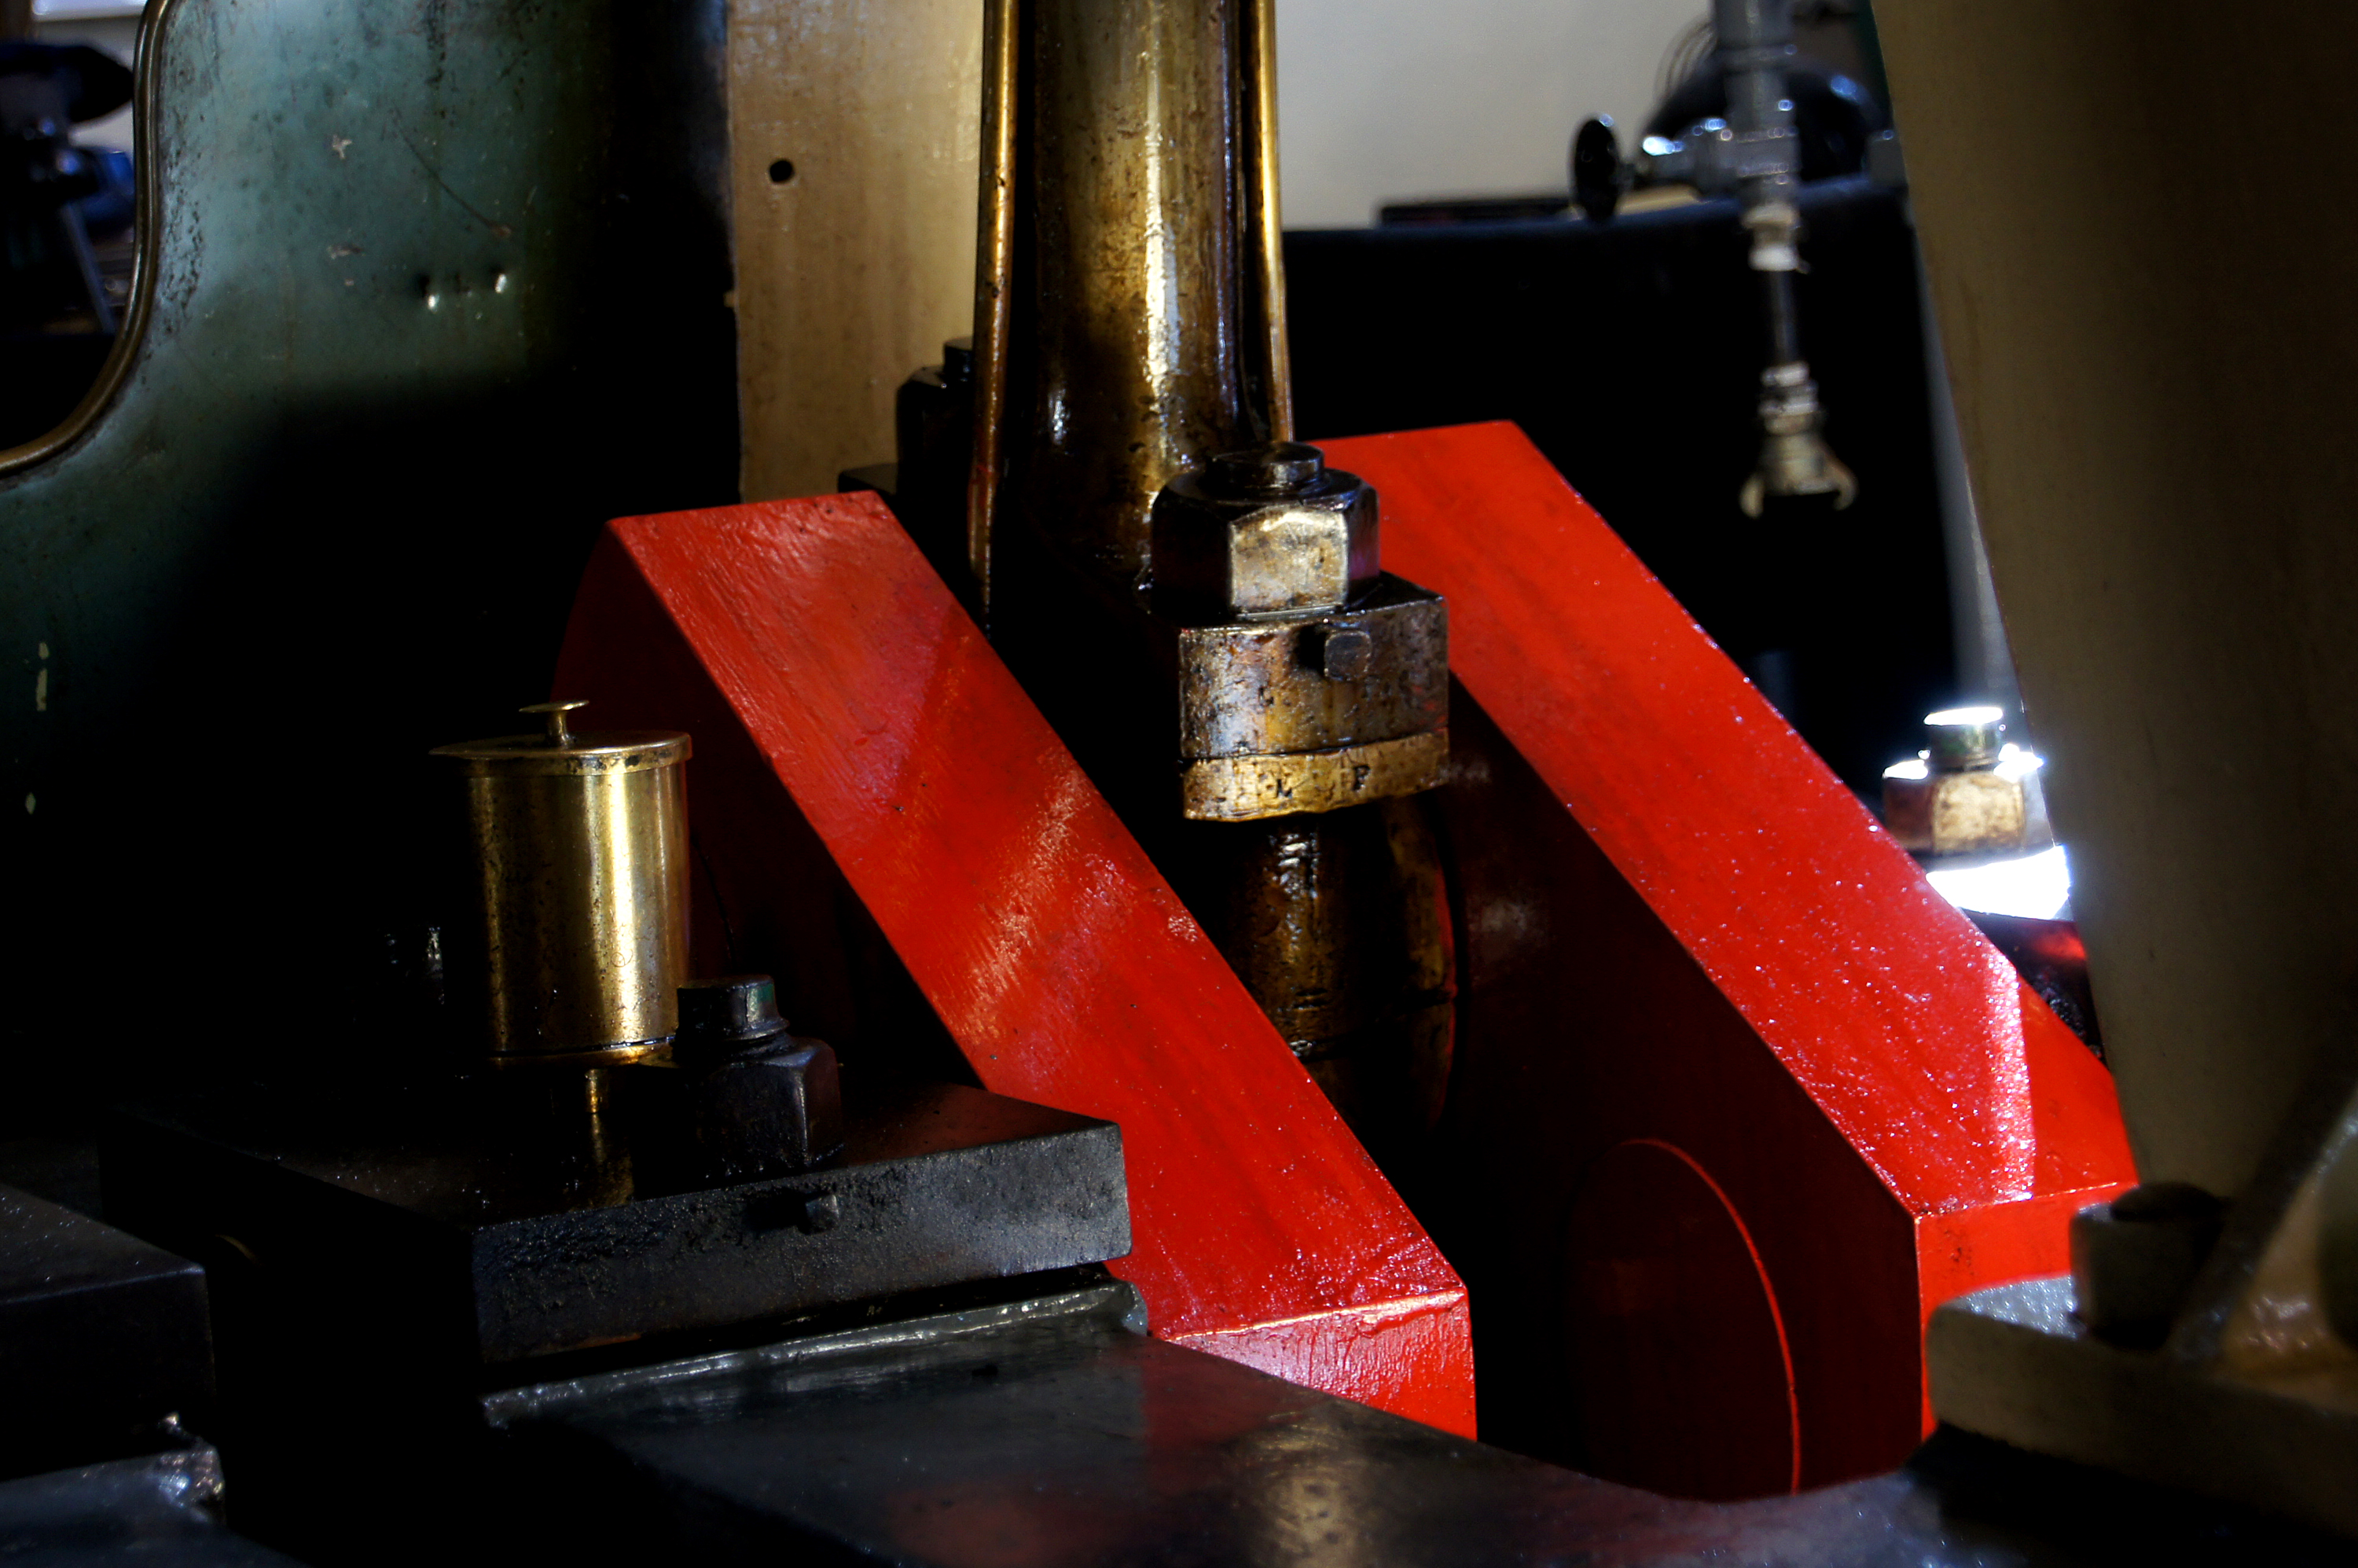
red, machine, pistonshank, machinerydisplay, oldsteamengine, redmachinery